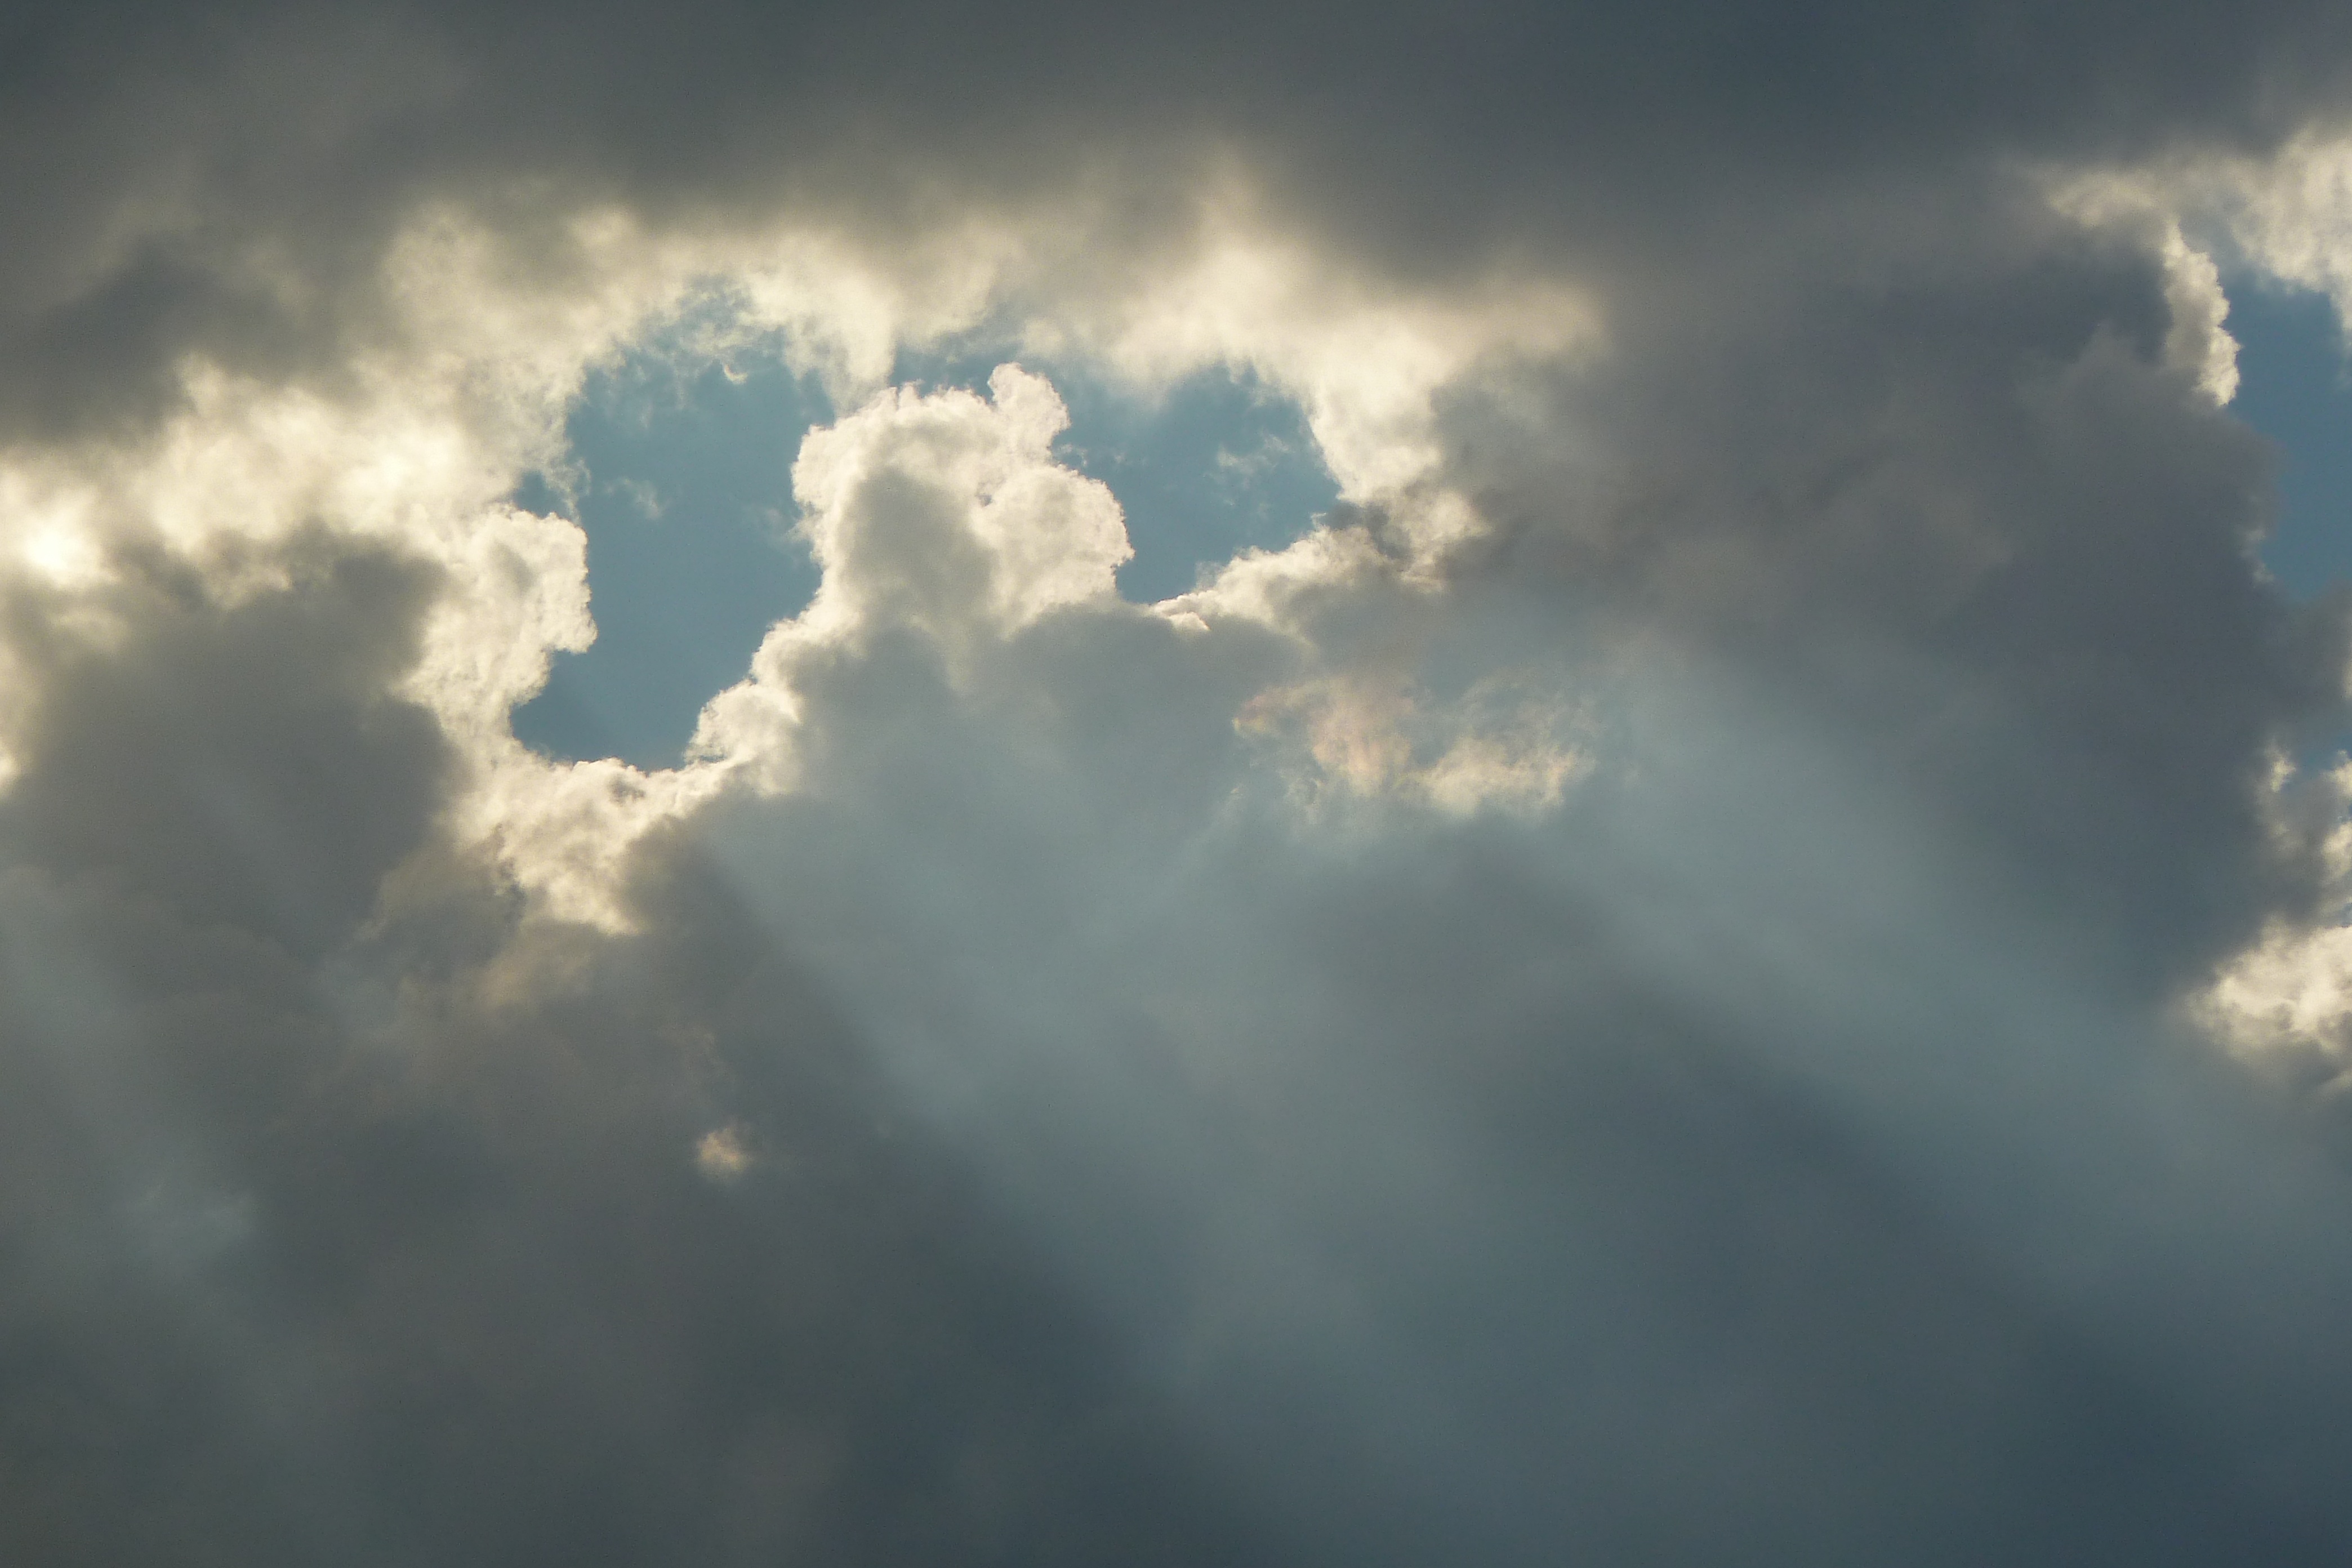
cloud, sky, sun, sunlight, atmosphere, daytime, cumulus, blue, clouds, meteorological phenomenon, atmosphere of earth